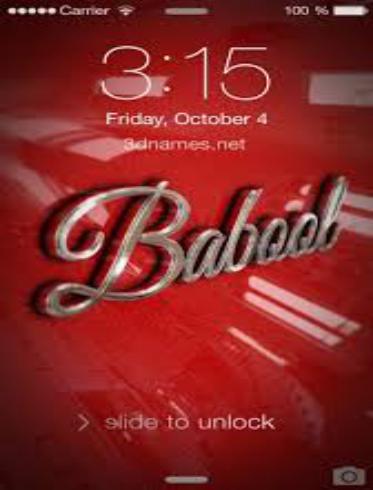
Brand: babool
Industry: Necessities